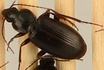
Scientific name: Calathus advena
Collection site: Niwot Ridge Mountain Research Station Site (NIWO), plot NIWO_007